Australian War Memorial

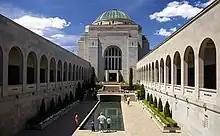
The courtyard of Memorial Building looking towards the Hall of Memory

The building was designed in an Art Deco style, with Byzantine and Egyptian motifs in its interpenetrating masses and pylons at its front. The design is reflective of architectural designs that were popular during the period, with the Art Deco style being a popular design in Canberra during the interwar period. Egyptian architectural motifs common in late-19th century monuments, memorials, and mausoleums, had also merged with the Art Deco style of the period, regarded as a Moderne style. Although the Art Deco styling of the Memorial Building can primarily be attributed to Sodersten, Crust also had a strong influence on the design of the property, such as the addition of the Hall of Memory.